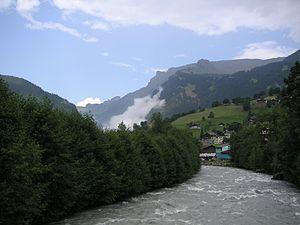
La Lütschine est une rivière coulant en Suisse dans l'Oberland bernois, c'est un affluent de l'Aar. Elle se jette dans le lac de Brienz légèrement en amont d’Interlaken.